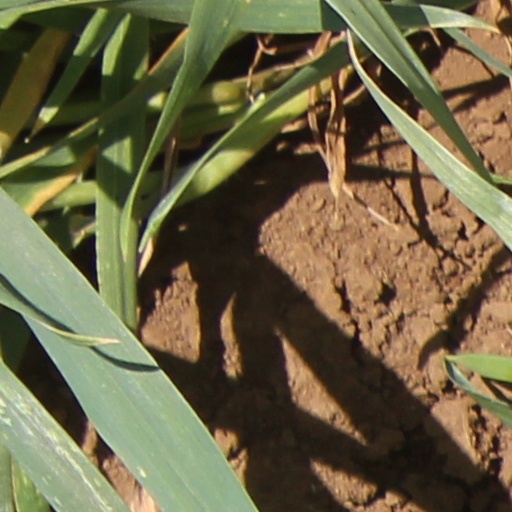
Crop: wheat